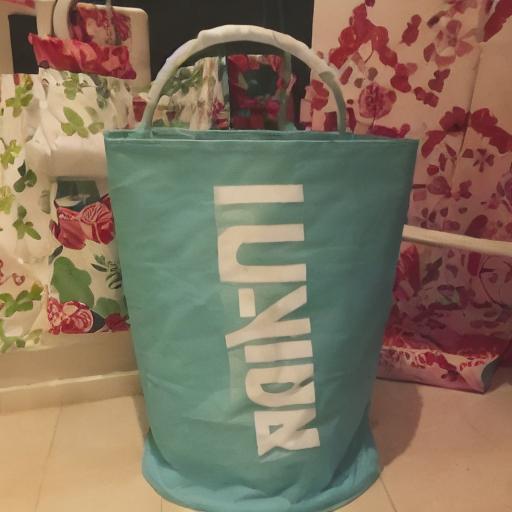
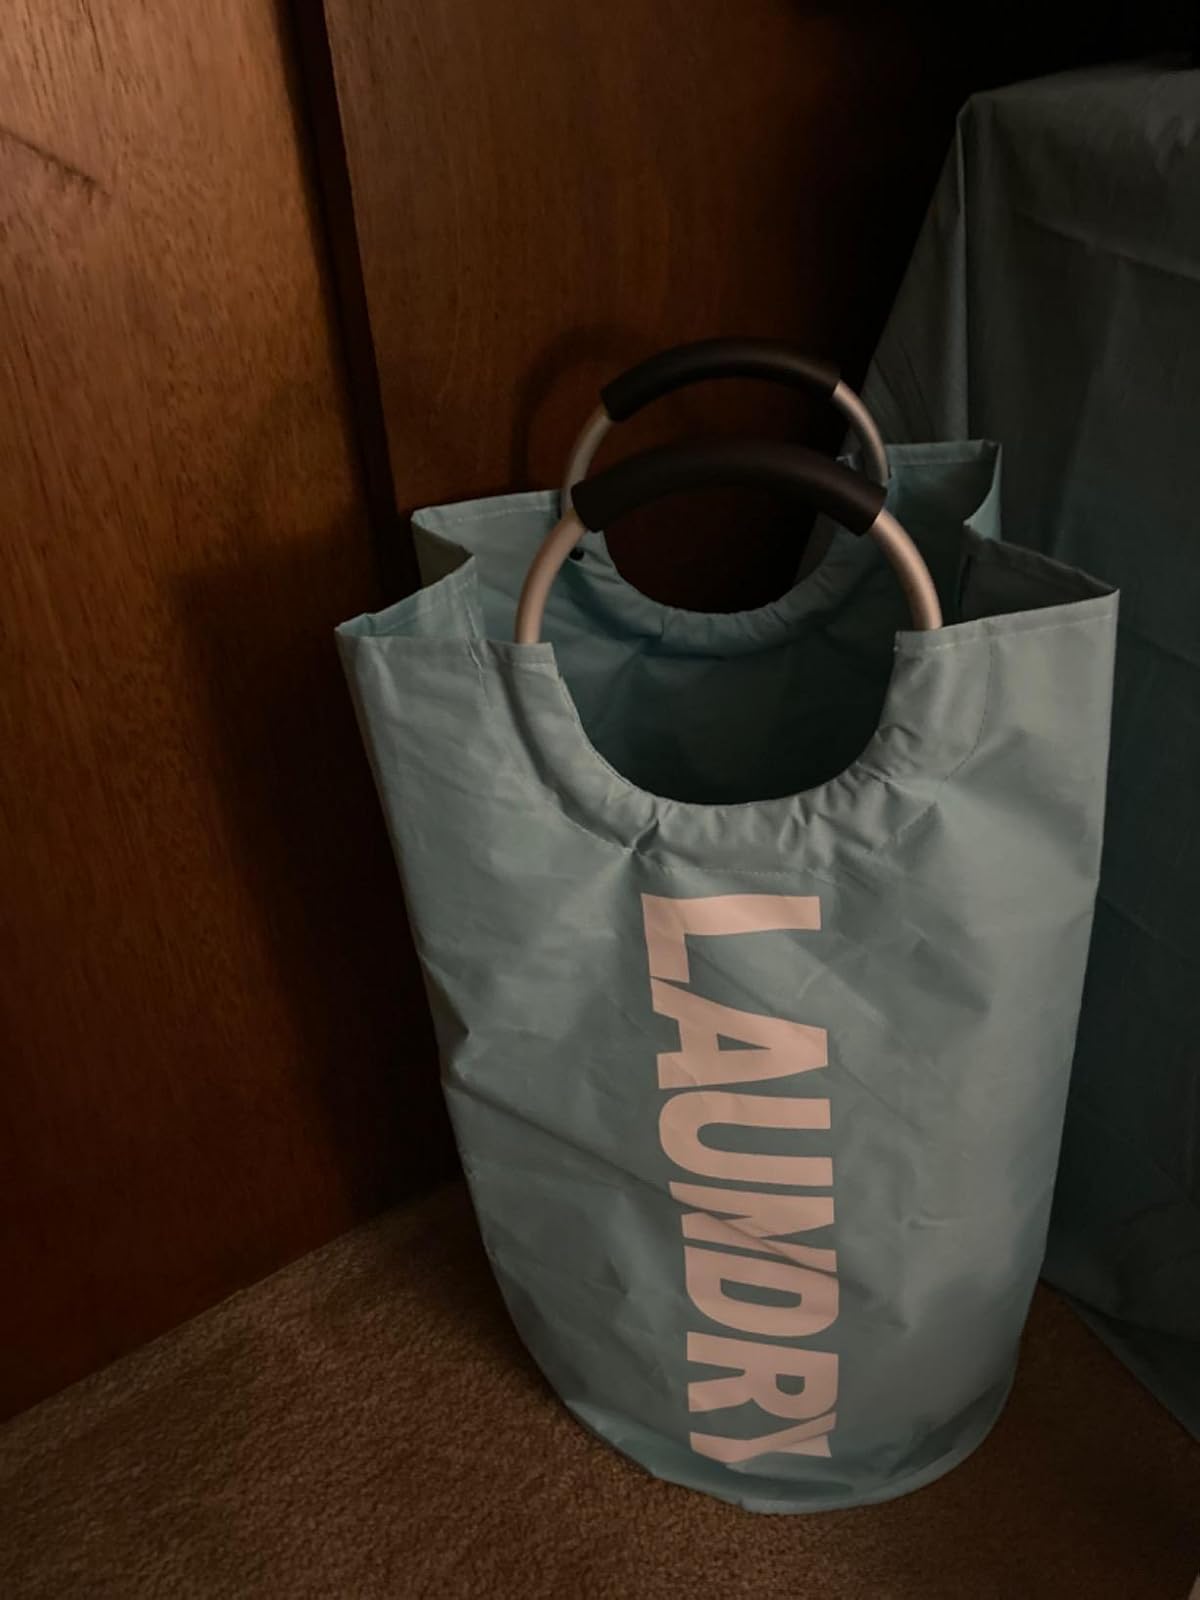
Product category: items_hamper
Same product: no